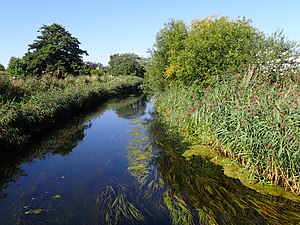
Grenaaen
Grenaaen, ved Åholmen i Grenaa.
Grenåen ved Åholmen.
Grenaaen eller Gren Å er et vandløb på det østlige Djursland der passerer gennem købstaden Grenaa fra landsbyen Hesselager via det østlige Kolindsund til udmundingen af Grenaa Havn ved Kattegat. Åen er ca. 7 kilometer lang.